HMS Centurion (1911)

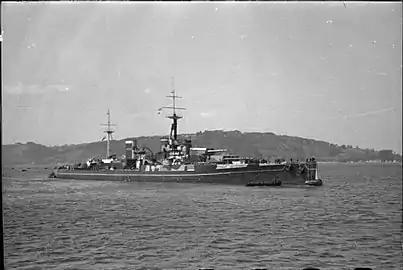
"Centurion" masquerading as "Anson"

In April 1926, the ship was chosen to replace the elderly semi-dreadnought as the fleet's radio-controlled target ship. The conversion, costing approximately £358,088, began on 14 April at Chatham Dockyard and lasted until July 1927 when she began sea trials. She was laid up in 1931 to cut costs and was decommissioned at Portsmouth on 30 January 1932. The ship was recommissioned in 1933 and was used by the Atlantic Fleet on 1 June. She was used in September for trials with dive bombers, which made 19 hits out of 48 bombs dropped; a much higher rate than level bombing from medium or high altitudes. "Centurion" was refitted between November 1934 – January 1935 to repair the damage inflicted by the fleet.